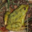
Label: frog